Ryuichi Kawakami

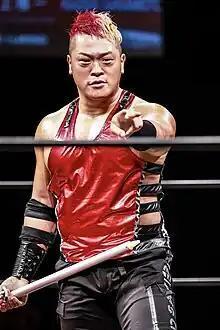
Kawakami in April 2023

is a Japanese professional wrestler, currently signed to Gleat and is best known for his tenure with the Japanese promotions Big Japan Pro Wrestling (BJW) and DDT Pro Wrestling (DDT).